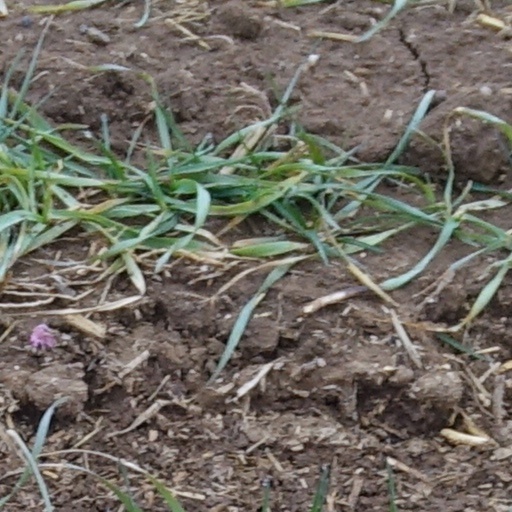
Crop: wheat